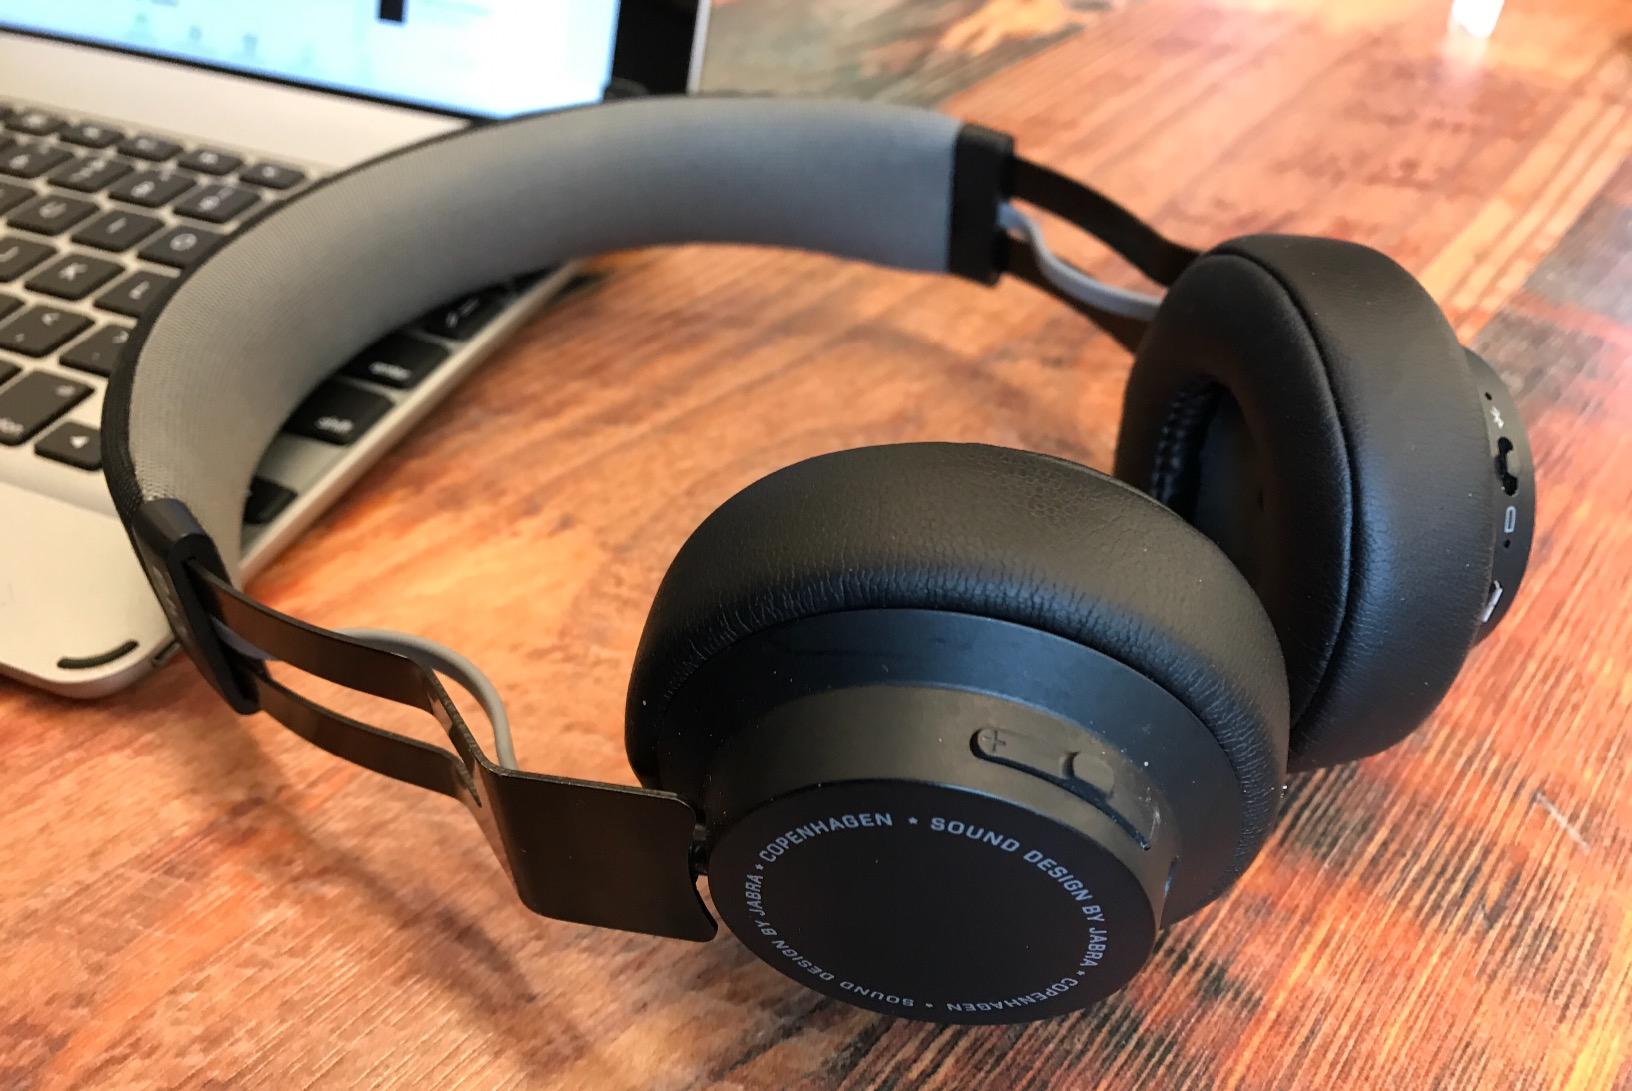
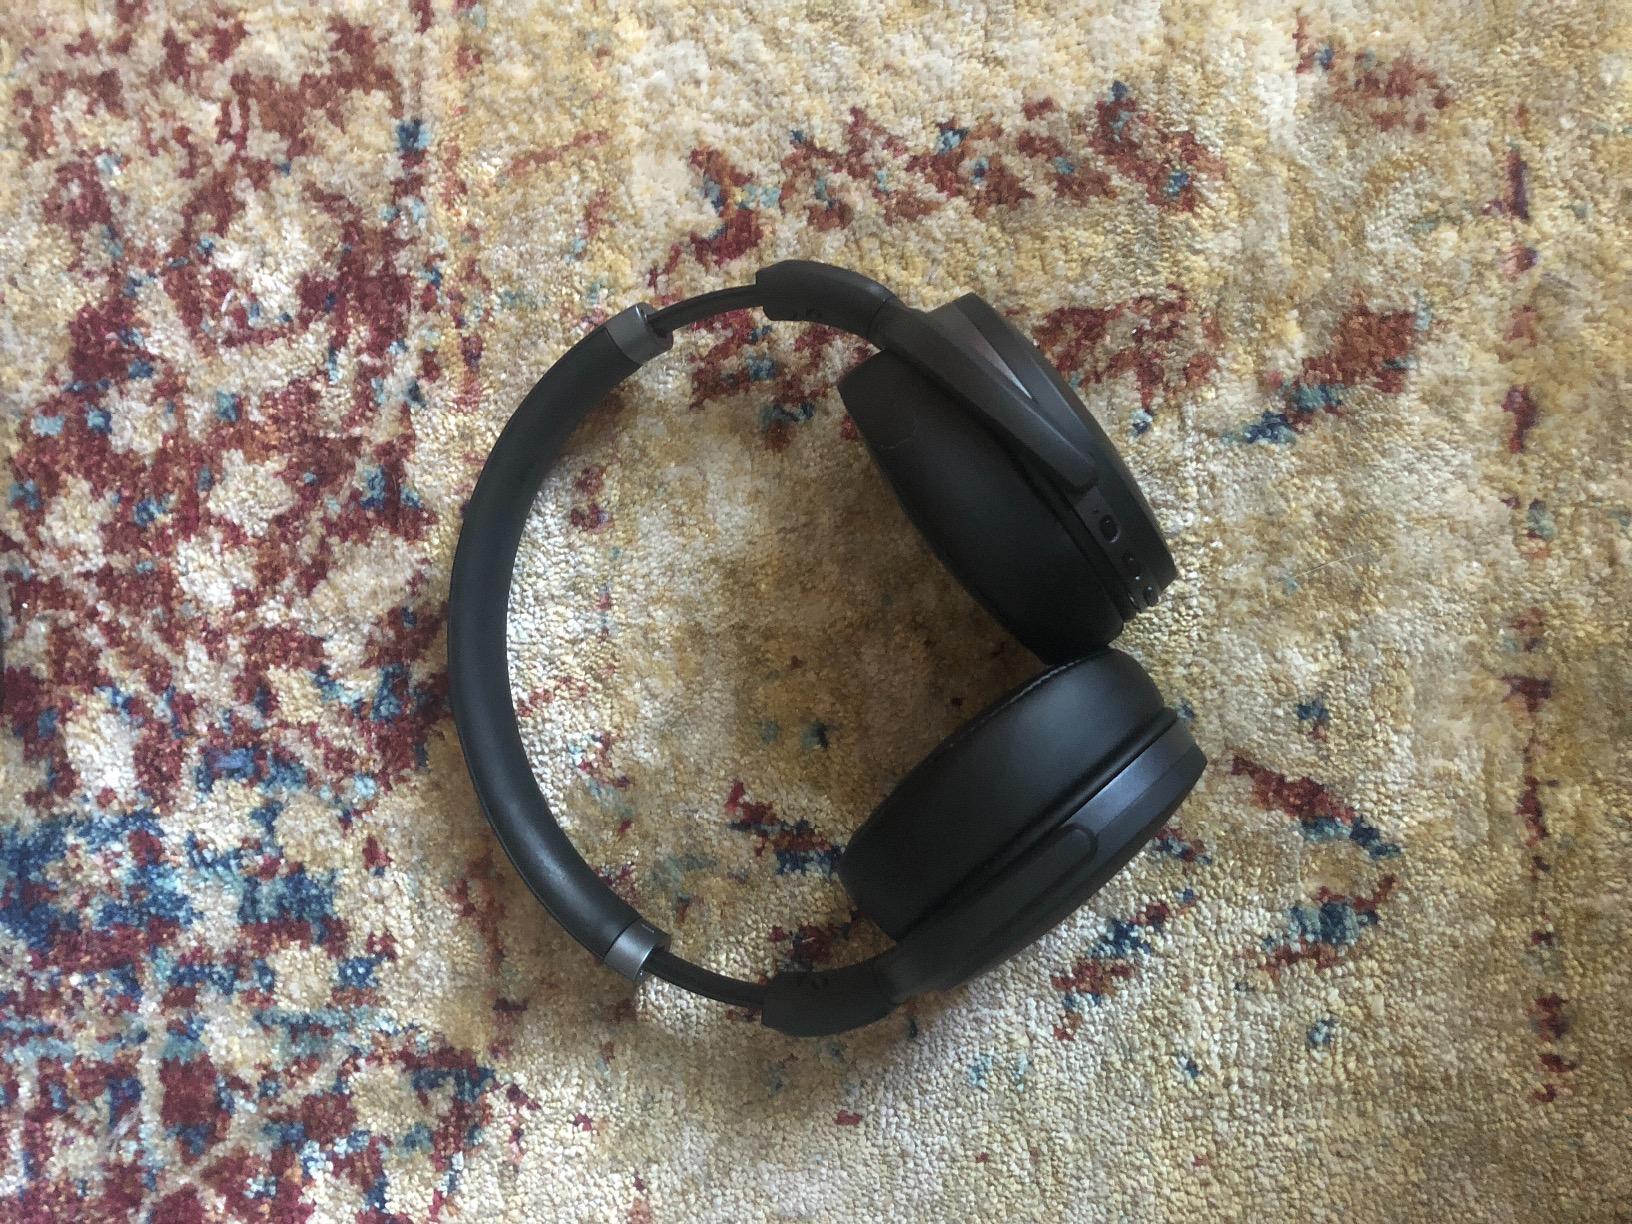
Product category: headphones
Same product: no